Wine fraud

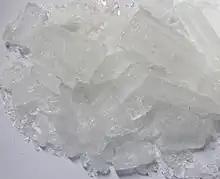
A dangerous form of wine fraud is the use of hazardous materials in the wine making. Ancient Romans and others used to blend lead acetate into their wine in order to add sweetness.

One of the most dangerous forms of wine fraud is when producers add hazardous materials such as lead(II) acetate ("sugar of lead"), diethylene glycol, and methanol to wine in order to increase sweetness. Some chemicals may be used to mask other wine faults and unpleasant aroma. Government authorities, such as the European Union and the American Food and Drug Administration, across the globe have set up laws and regulations of acceptable chemicals that can be added to wine in order to avoid some of the scandals that have plagued certain wine producing countries in the 20th century.